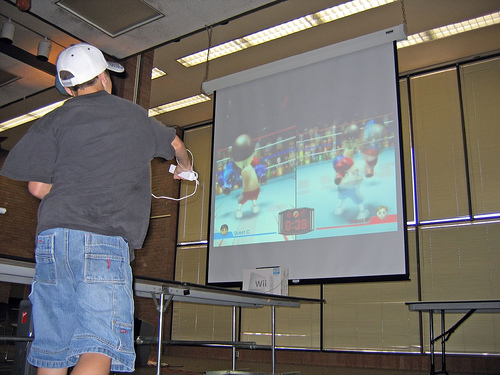
question: 何をしていますか？
answer: ゲームをしています。

question: 何のゲームをしていますか？
answer: ボクシングです。

question: 人は、何人いますか？
answer: 一人です。

question: プロジェクターは、何個ありますか？
answer: 1つです。

question: 帽子の色は、何色ですか？
answer: 白です。

question: Tシャツの色は、何色ですか？
answer: グレーです。

question: 半ズボンの色は、何色ですか？
answer: 青です。

question: 右手には、何を持っていますか？
answer: リモコンです。